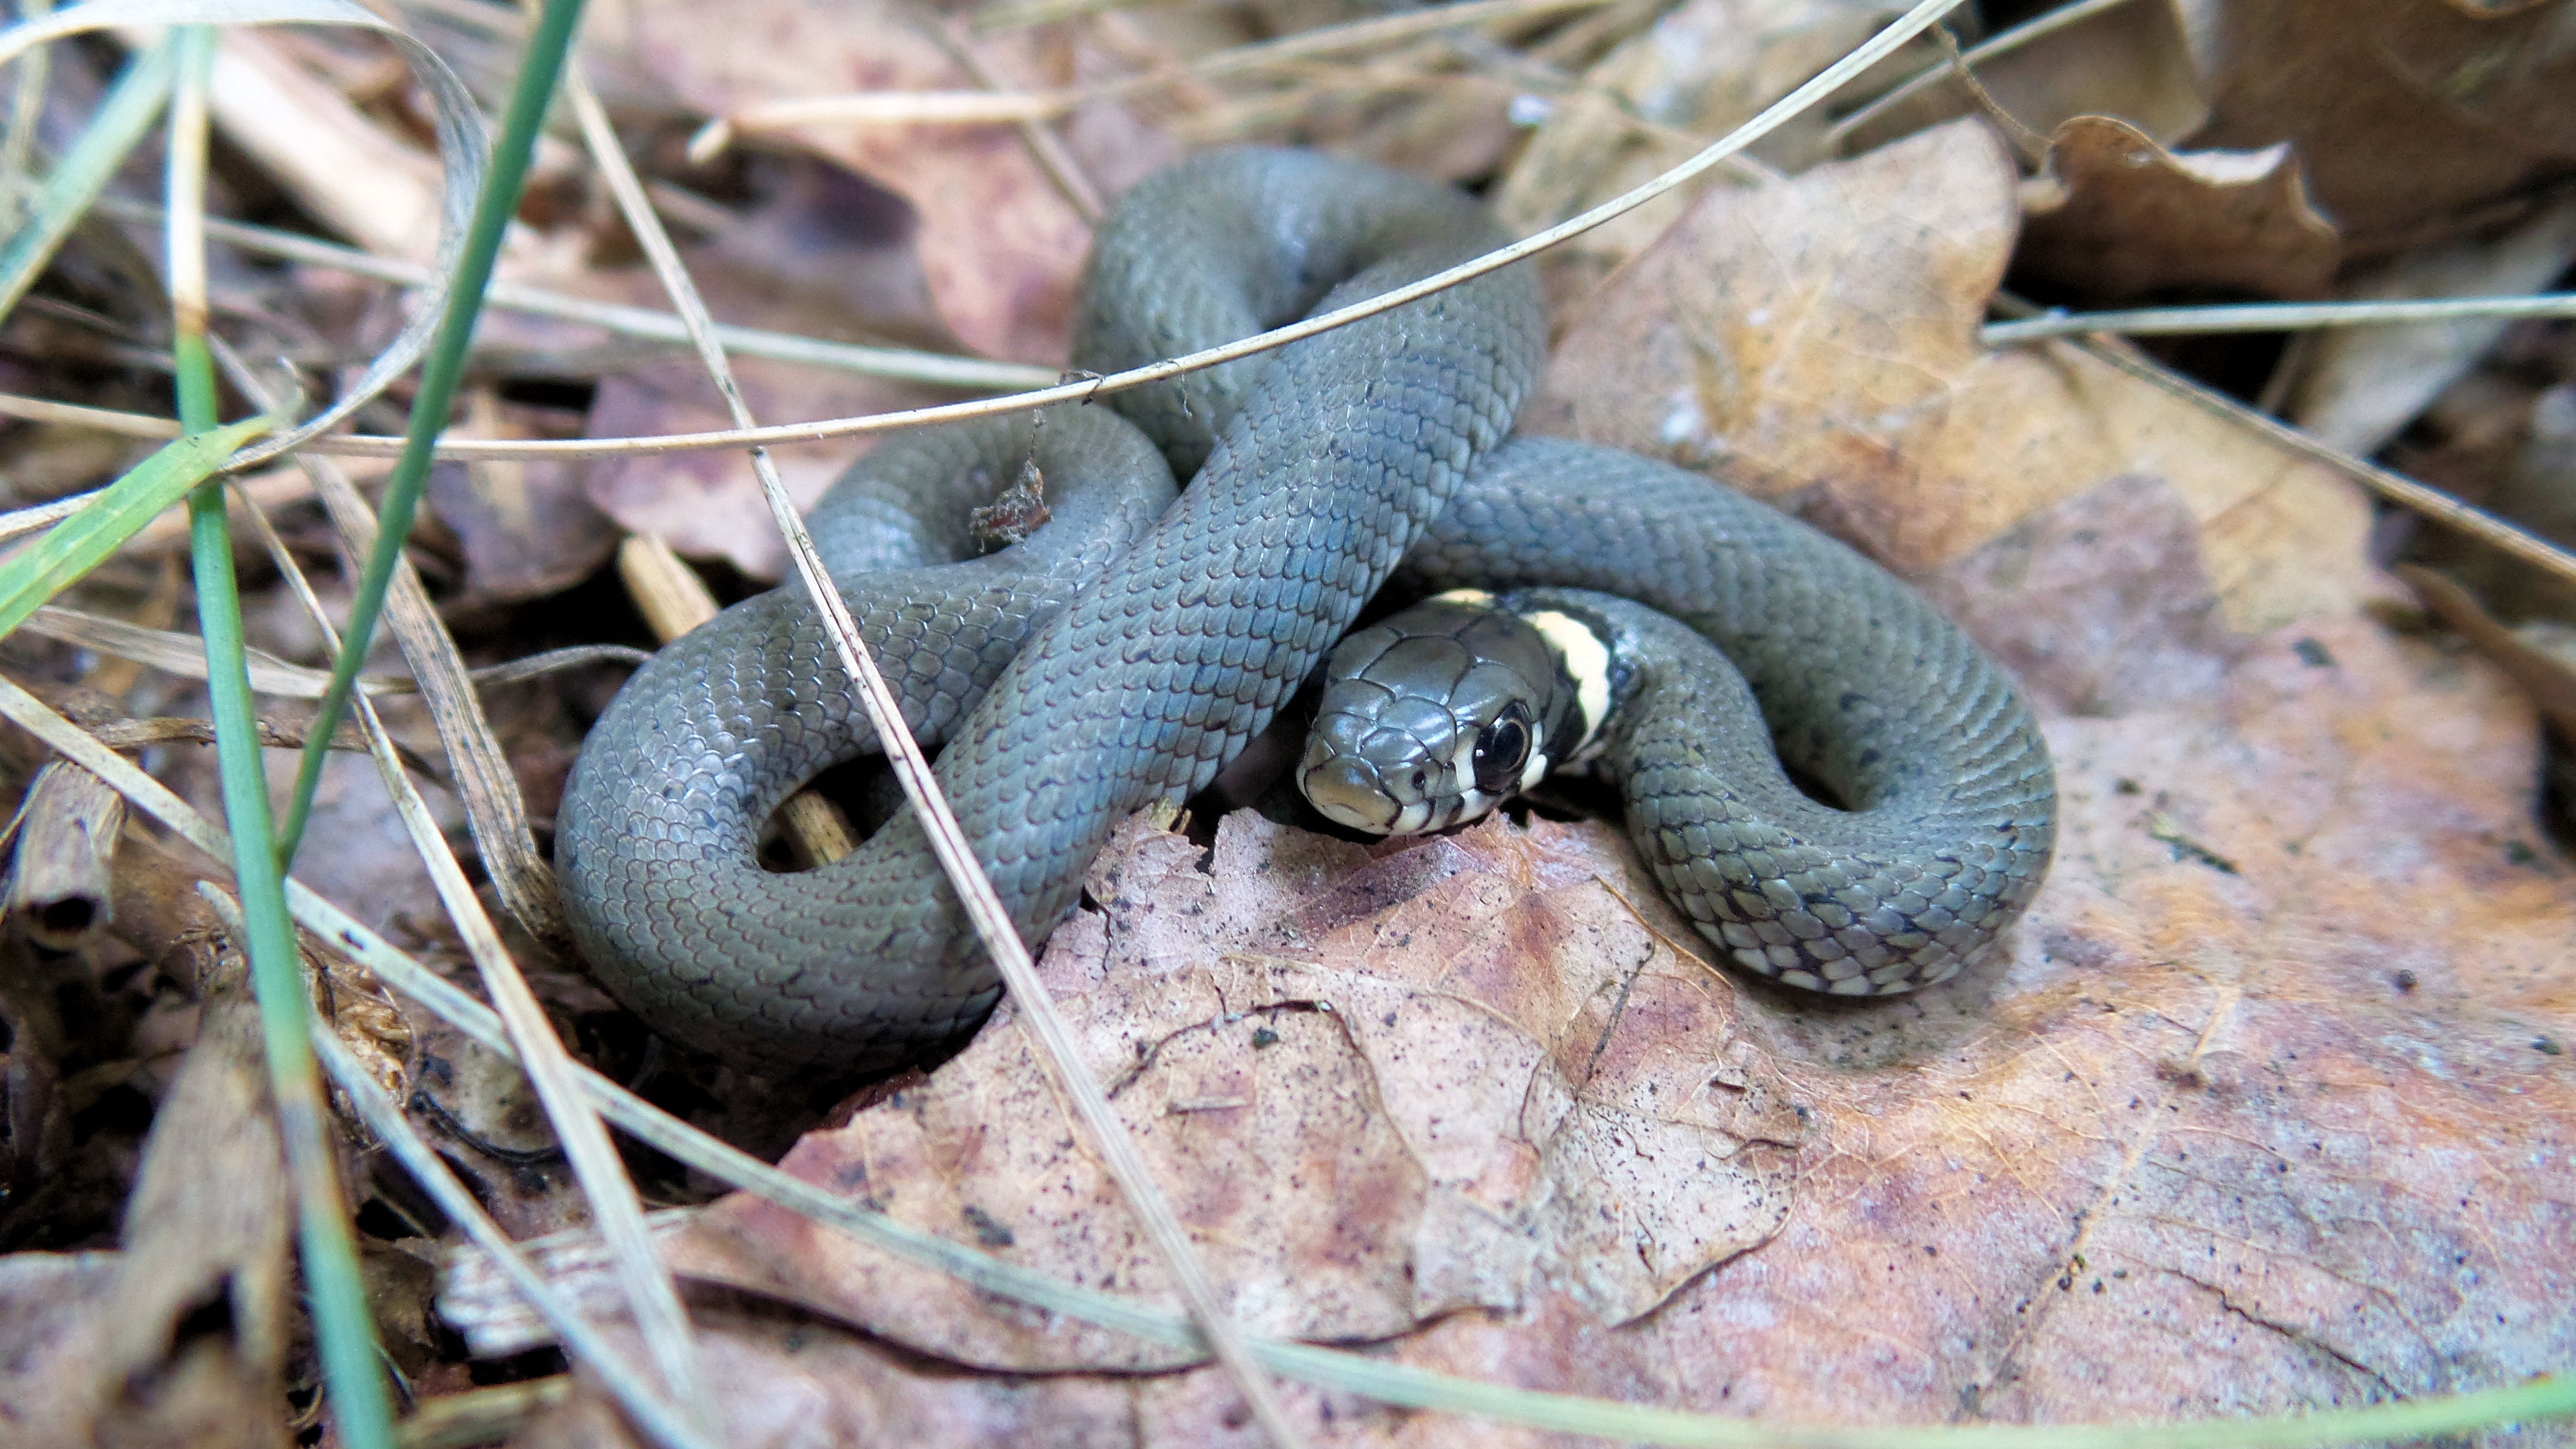
nature, wildlife, young, reptile, fauna, leaves, snake, vertebrate, serpent, macro photography, viper, grass snake, garter snake, colubridae, scaled reptile, boas